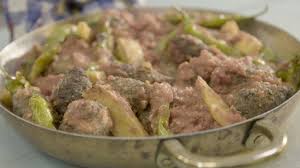
Yemek: izmir_kofte